Mr. Nutz: Hoppin' Mad

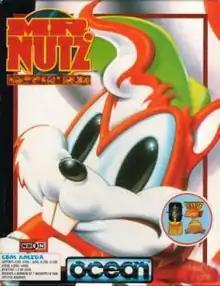

Mr. Nutz: Hoppin' Mad is a side-scrolling platform game developed by German team Neon Studios and published by Ocean Software for the Amiga in 1994. The player controls Mr. Nutz, an anthropomorphic red squirrel wearing shoes, gloves and a cap, who must stop chickens from outer space that are trying to take over the world.